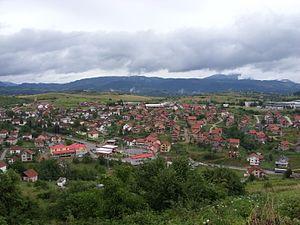
Vlasenica est une ville et une municipalité de Bosnie-Herzégovine située dans la République serbe de Bosnie. Selon les premiers résultats du recensement bosnien de 2013, la ville intra muros compte 7 228 habitants et la municipalité 12 349.